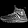
Label: Sneaker